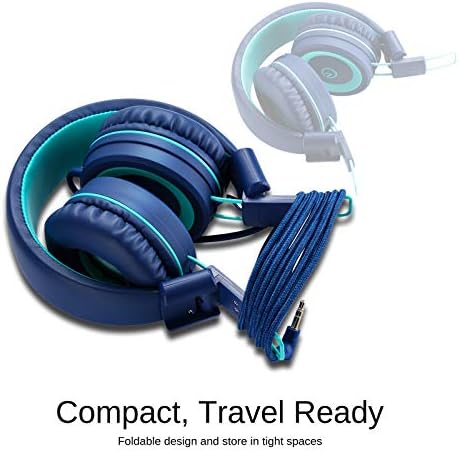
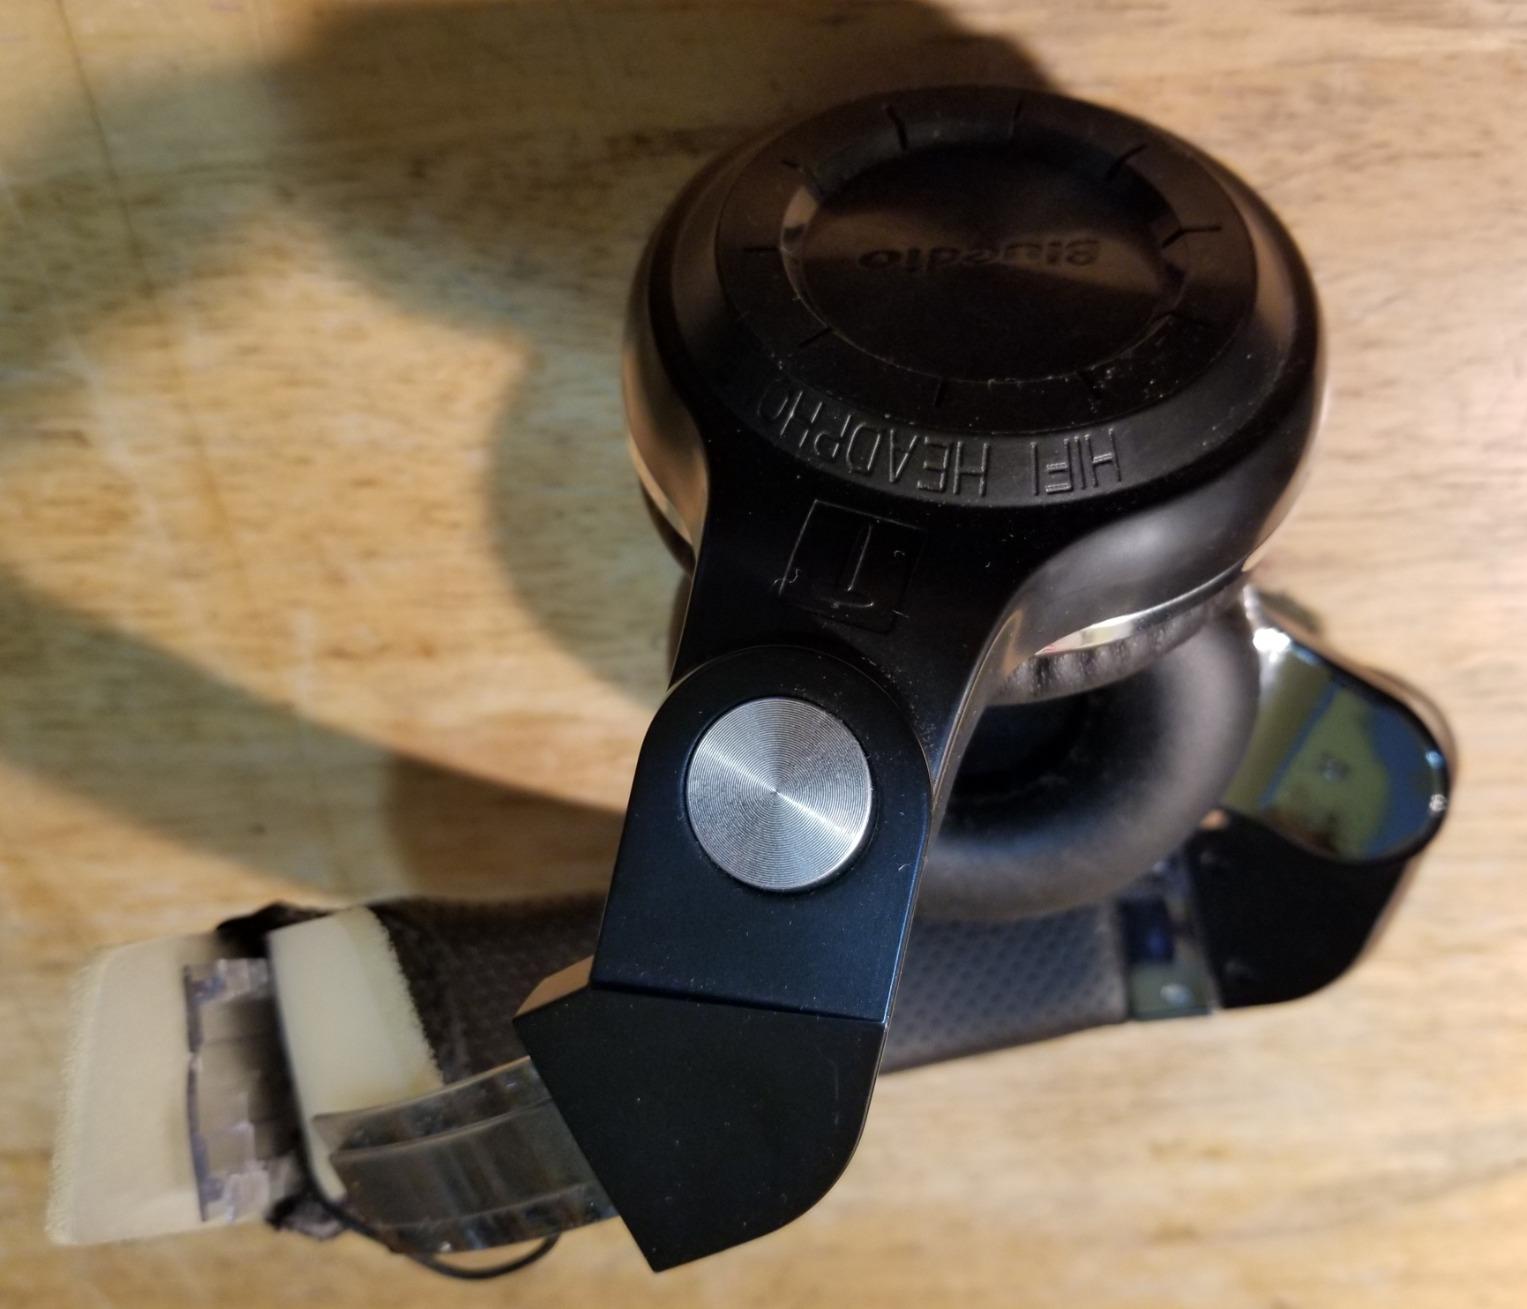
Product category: headphones
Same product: no